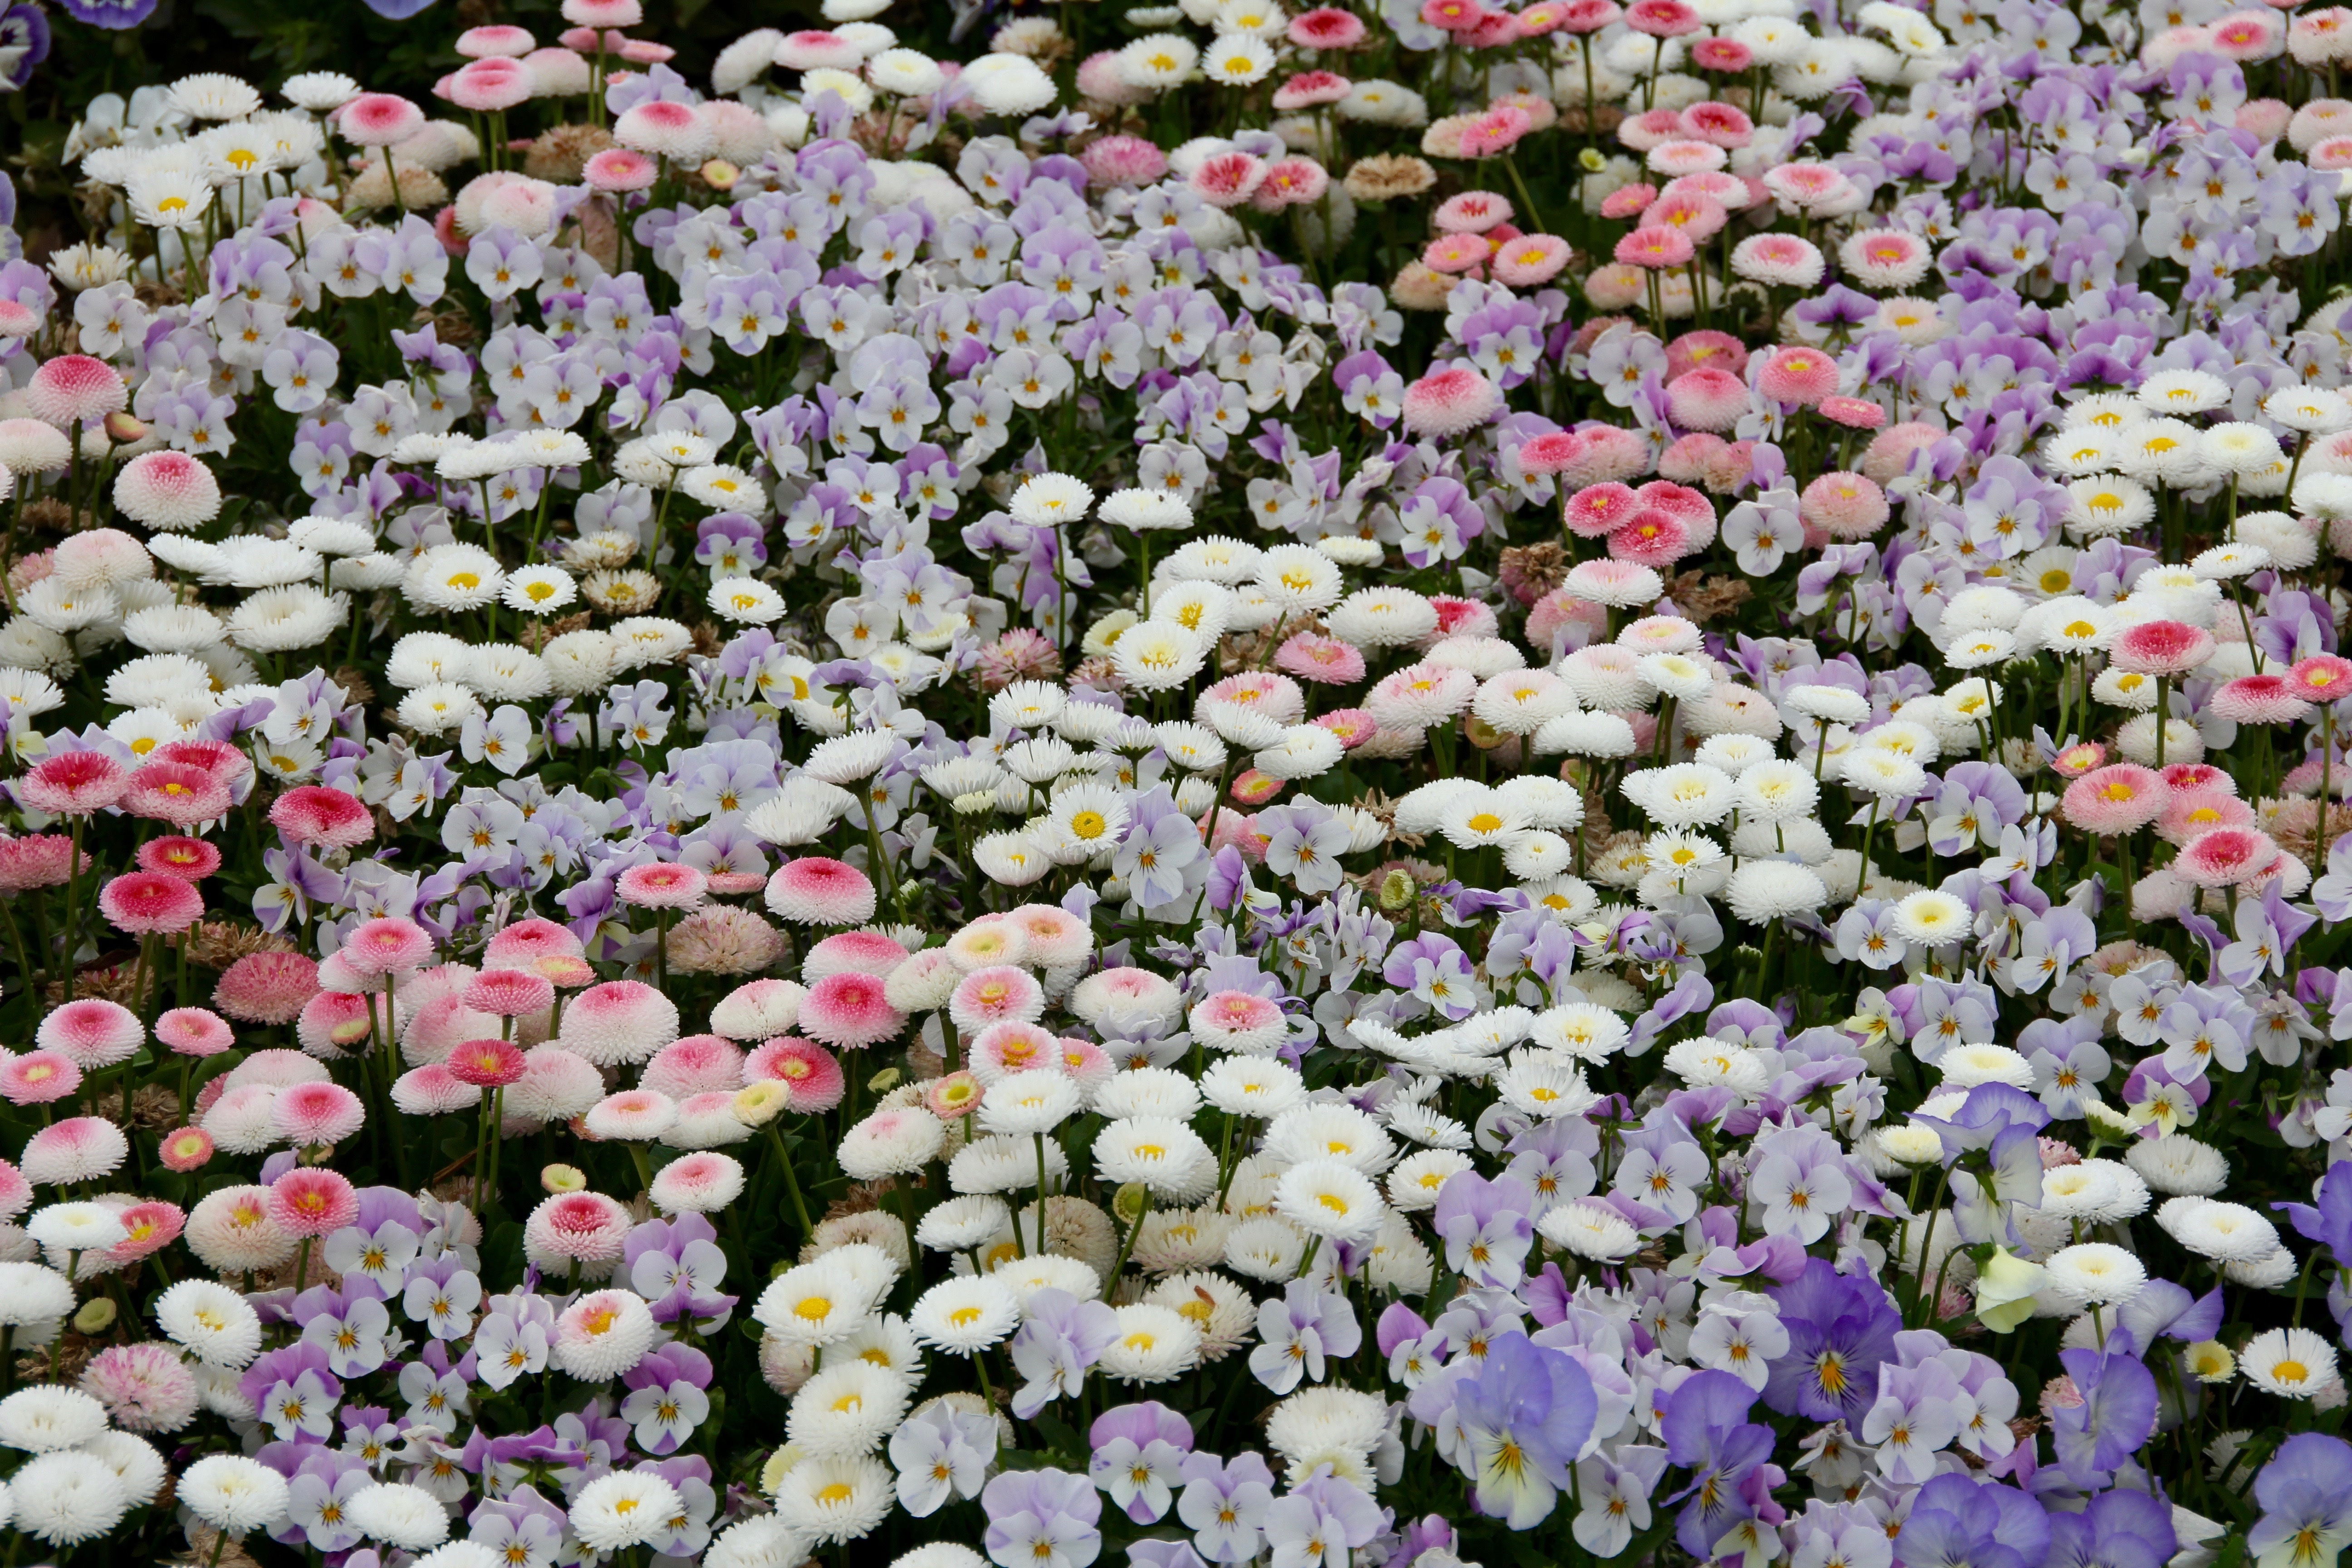
blossom, plant, flower, petal, daisy, botany, flora, wildflower, flowers, violet, viola, flowering plant, geese flower, annual plant, land plant, violet family